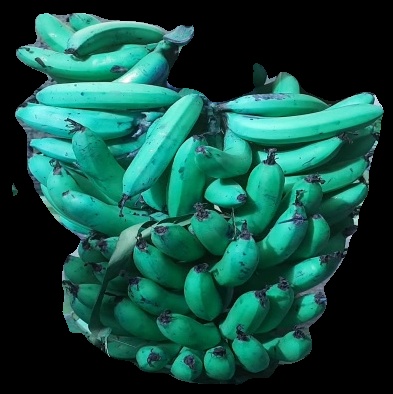
Variety: pachbale
Grade: grade3